Posidonia Shale

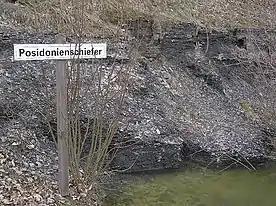
Posidonia Shale ("Posidonienschiefer") Outcrop

The Posidonia Shale (also called Schistes Bitumineux in Luxembourg) geologically known as the Sachrang Formation, is an Early Jurassic (Early to Late Toarcian) geological formation in Germany, northern Switzerland, northwestern Austria, southern Luxembourg and the Netherlands, including exceptionally well-preserved complete skeletons of fossil marine fish and reptiles.